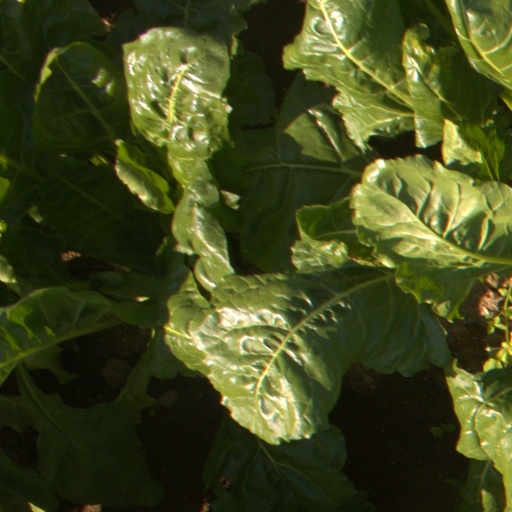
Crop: sugar beet